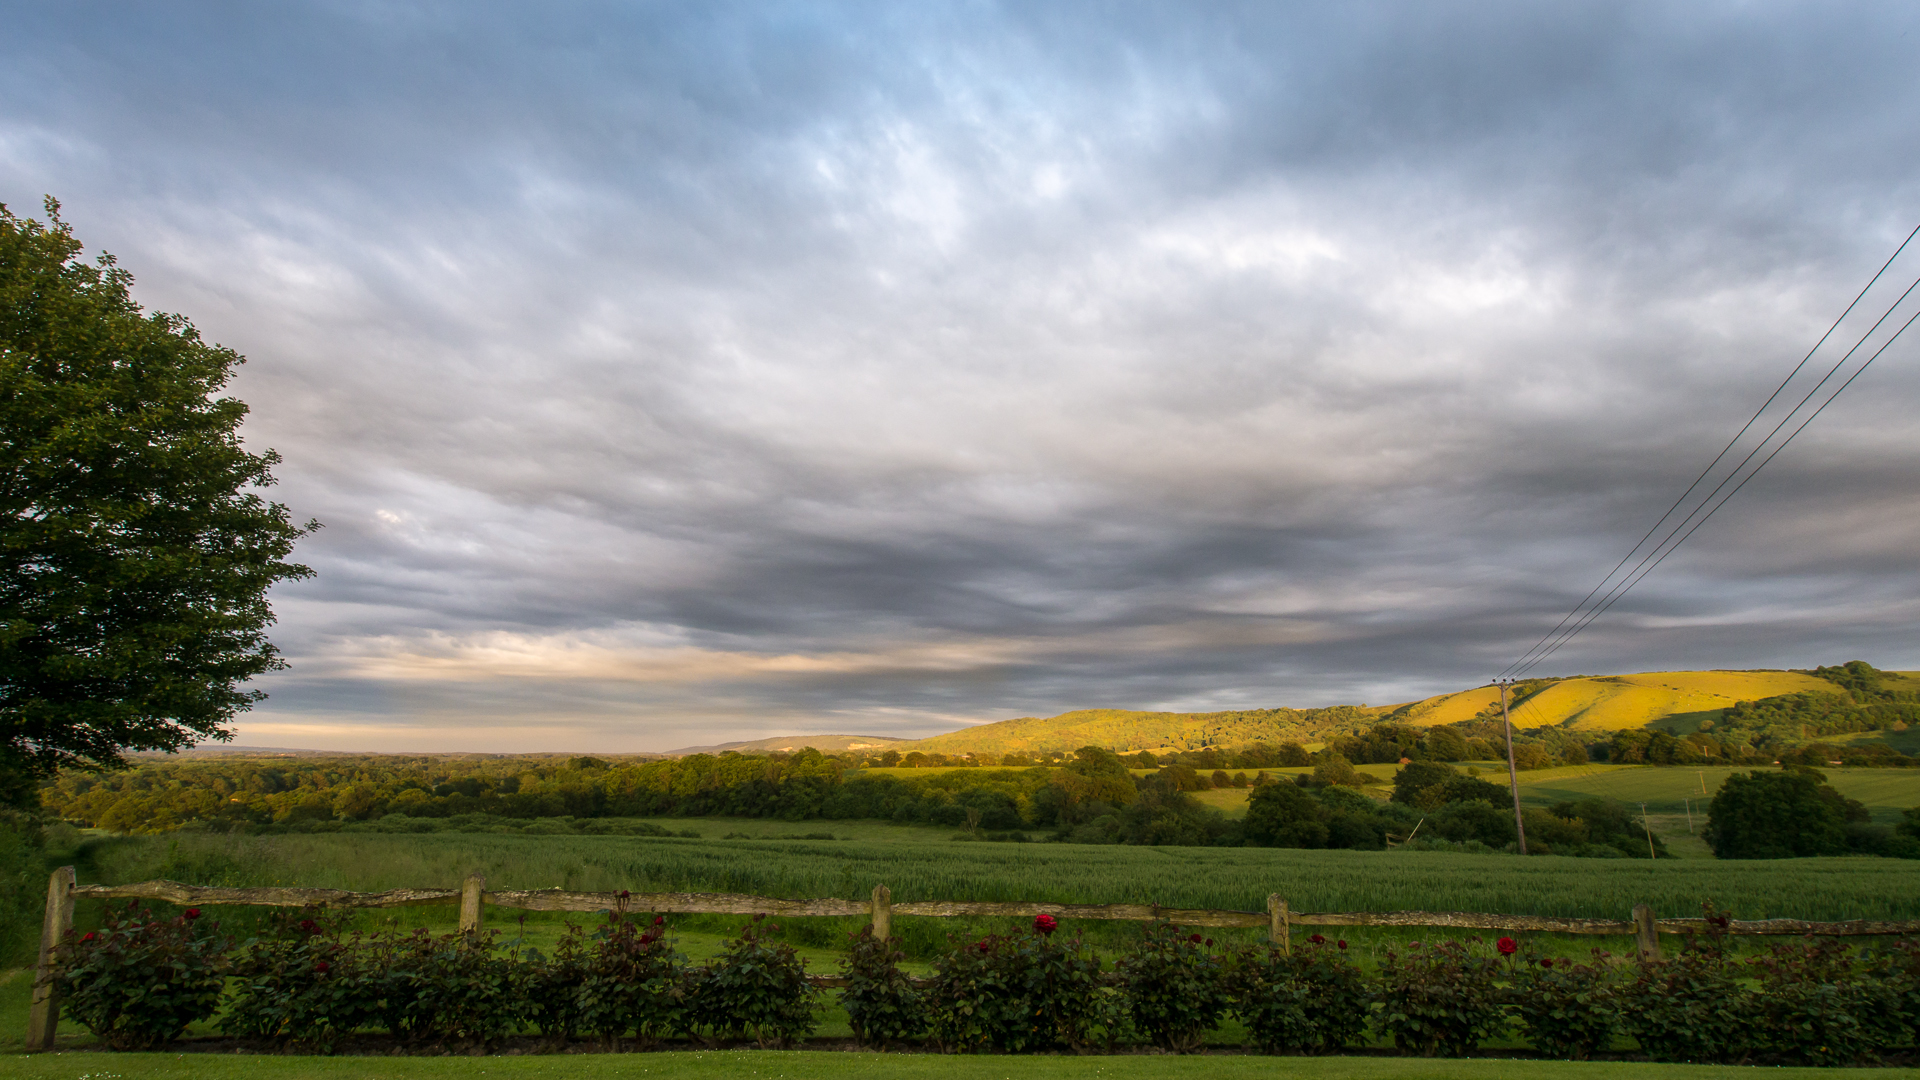
landscape, tree, nature, grass, horizon, mountain, cloud, plant, sky, field, lawn, meadow, prairie, sunlight, morning, leaf, hill, summer, dusk, autumn, plain, england, 2014, grassland, panasoniclumixg5, olympusm918mm, sussex, southdowns, elstead, rural area, meteorological phenomenon, atmospheric phenomenon, woody plant